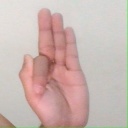
अक्षर: फ